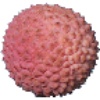
Label: lychee